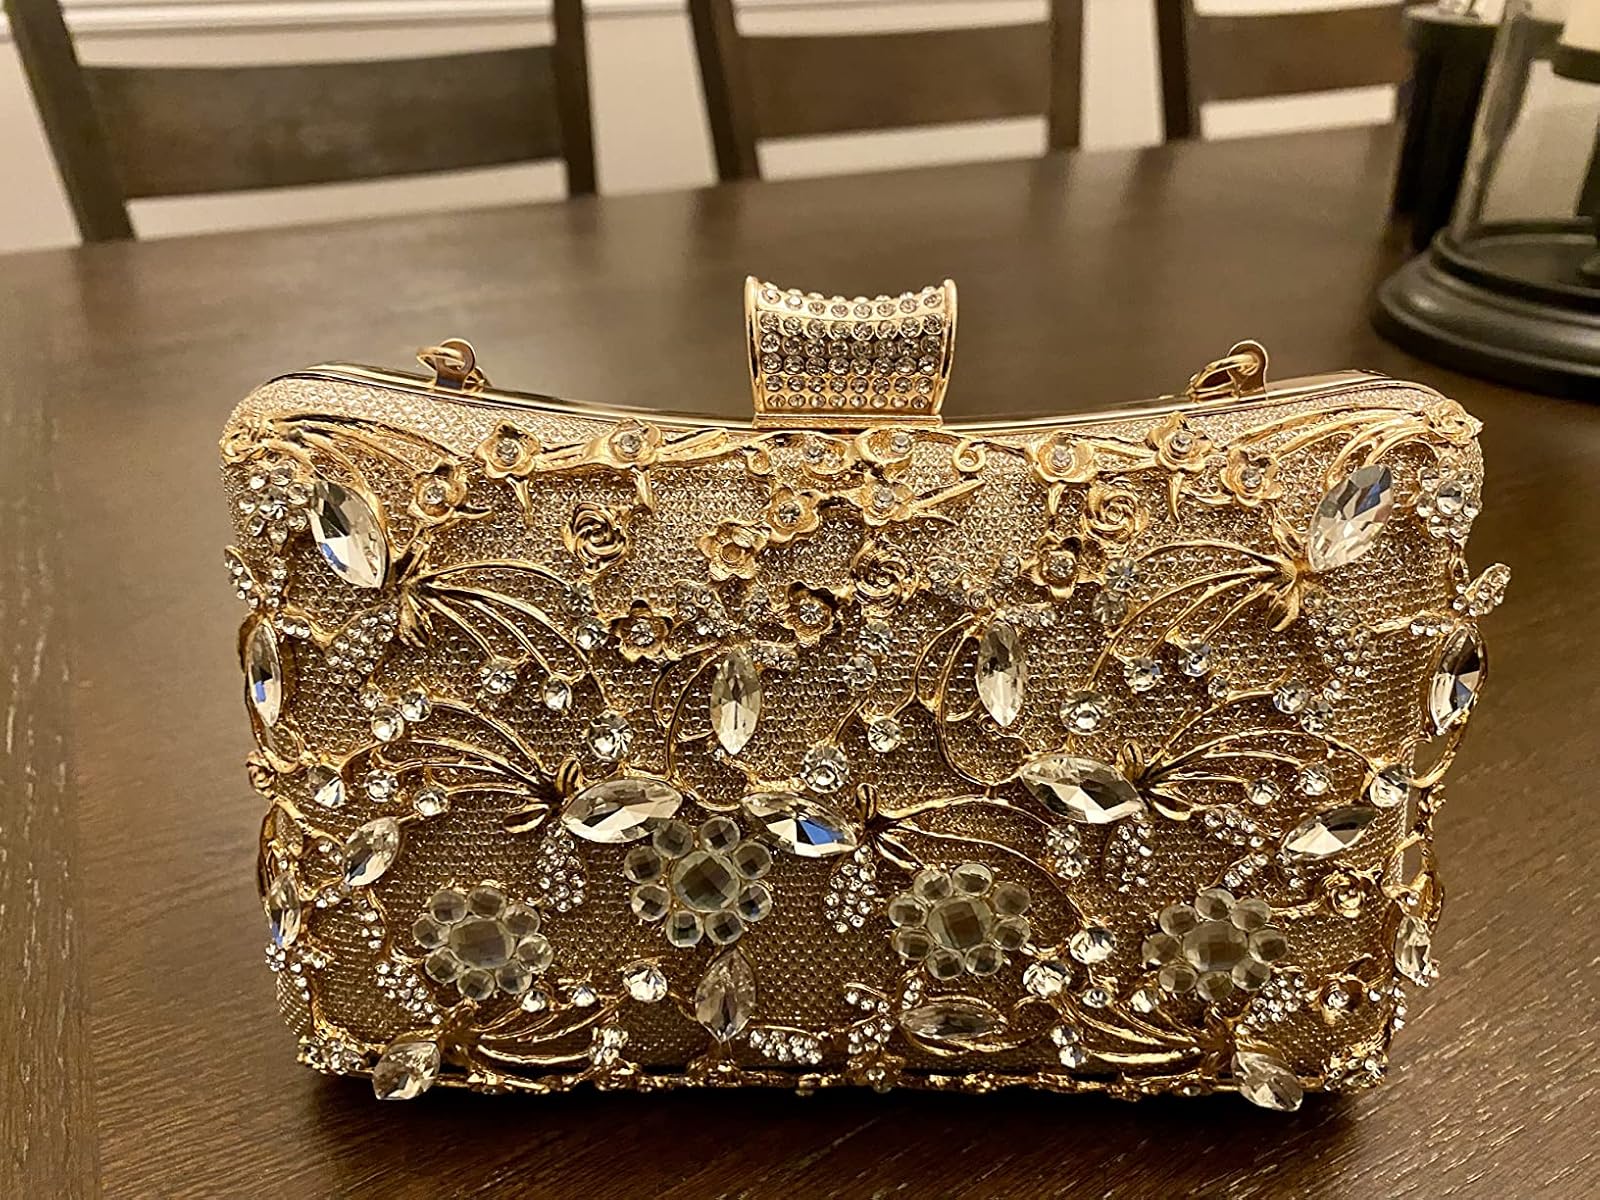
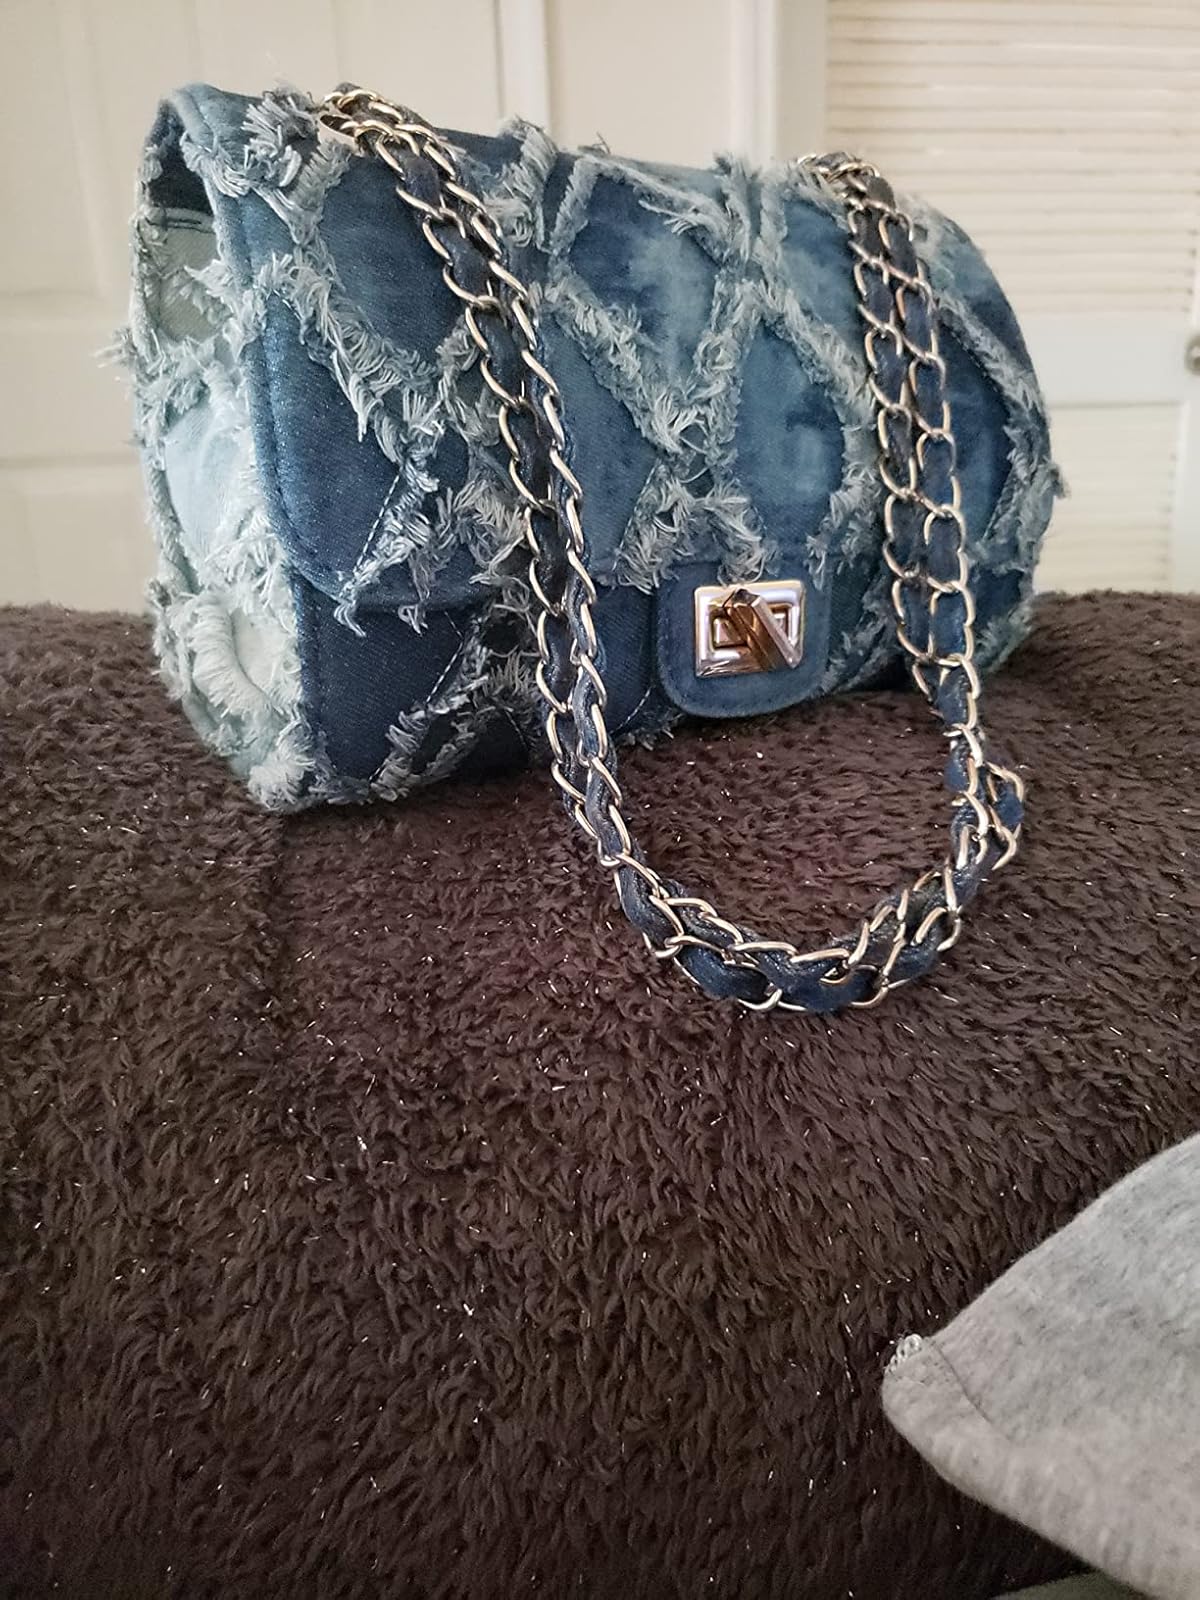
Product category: accessories_handbag
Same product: no